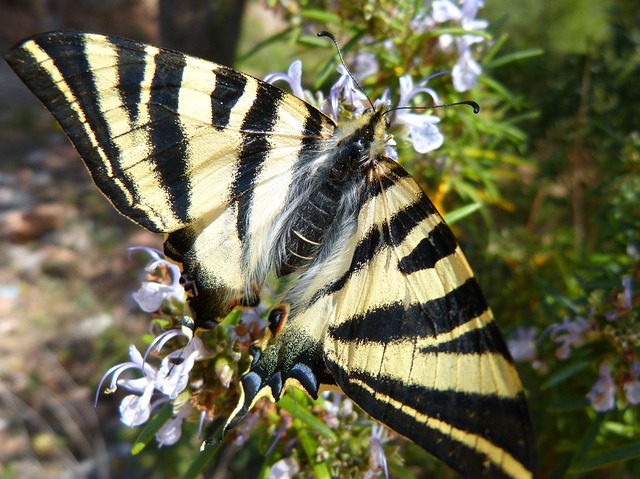
Label: farfalla